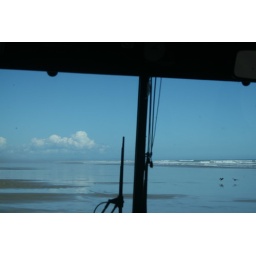
Met bus over 90mile beach